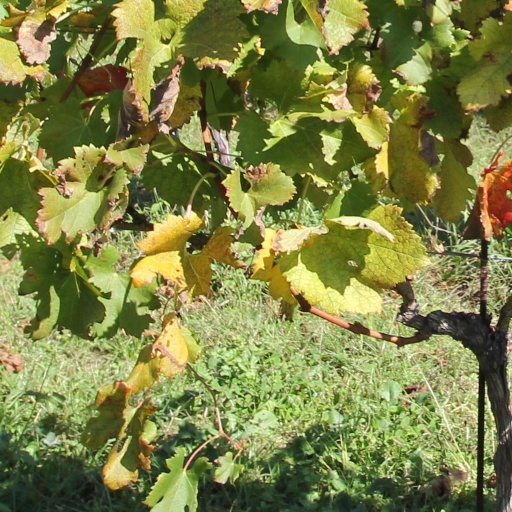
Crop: grape